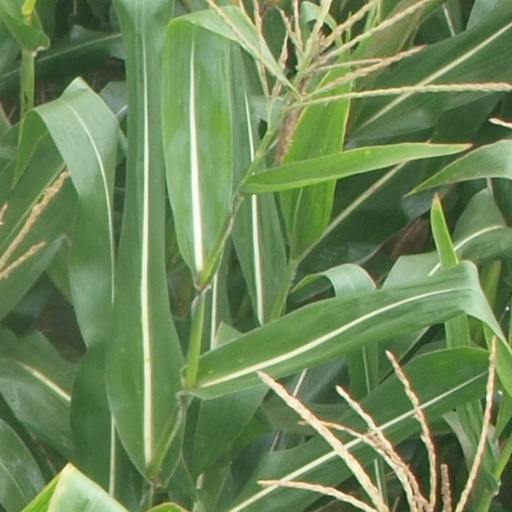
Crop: maize; corn